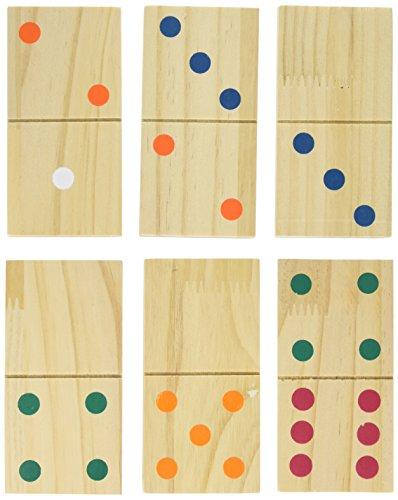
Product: Hey! Play! Giant Wooden Dominoes Game Set (28 Piece)
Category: Toys & Games | Games & Accessories | Tile Games
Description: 28 giant dominoes.
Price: $15.36
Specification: ProductDimensions:5.4x2.6x19.2inches|ItemWeight:4.15pounds|ShippingWeight:4.15pounds(Viewshippingratesandpolicies)|DomesticShipping:ItemcanbeshippedwithinU.S.|InternationalShipping:ThisitemcanbeshippedtoselectcountriesoutsideoftheU.S.LearnMore|ASIN:B01DUEVD0S|Itemmodelnumber:80-WD0013|Manufacturerrecommendedage:36months-7years